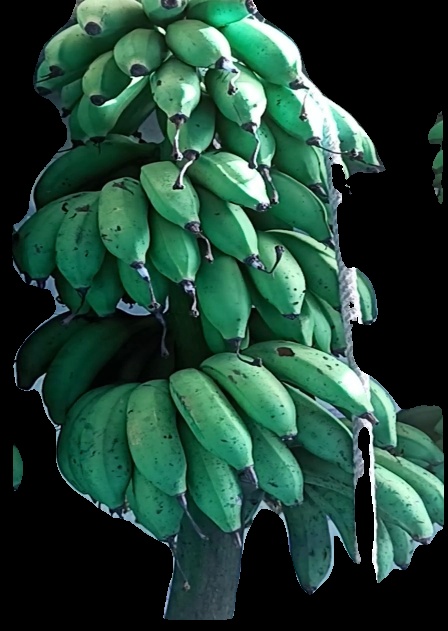
Variety: rasbale
Grade: grade2